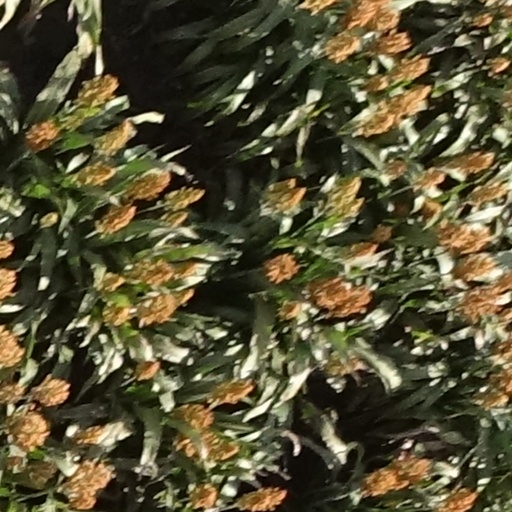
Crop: sorghum